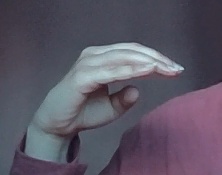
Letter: jeem